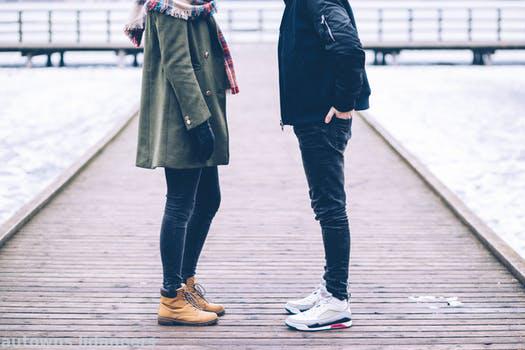
Label: Watermark